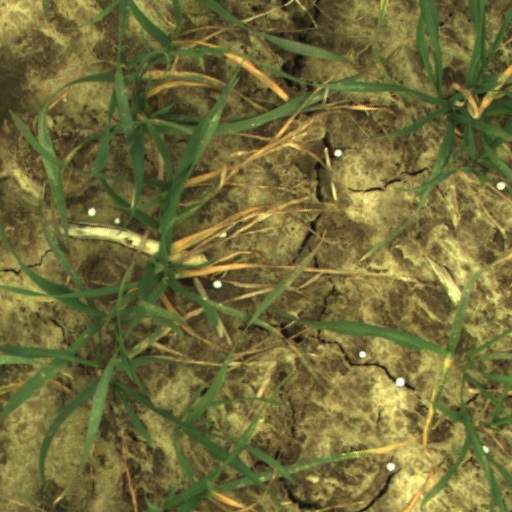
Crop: wheat